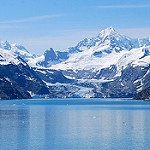
Scene: Outdoor